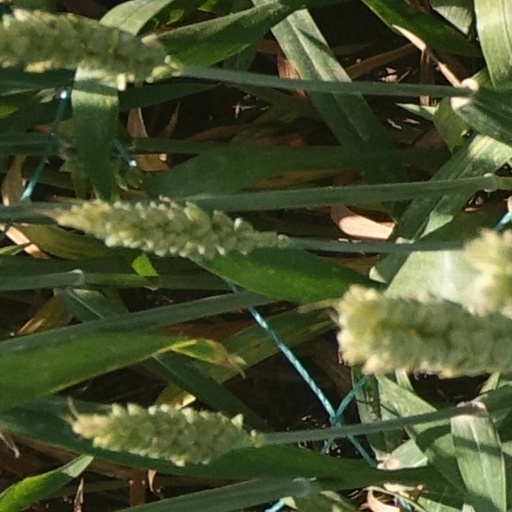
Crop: wheat